Wangjing (Beijing)

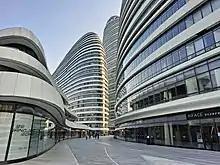
Wangjing SOHO

Wangjing is currently served by 4 subway stations—Wangjingxi station , Wangjing station , Futong station and Wangjingnan station . Line 17, which passes through Wangjingxi station, is scheduled to be opened by the end of 2023.